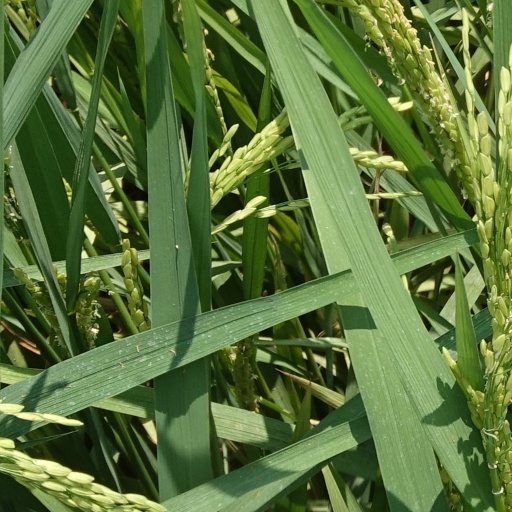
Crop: rice